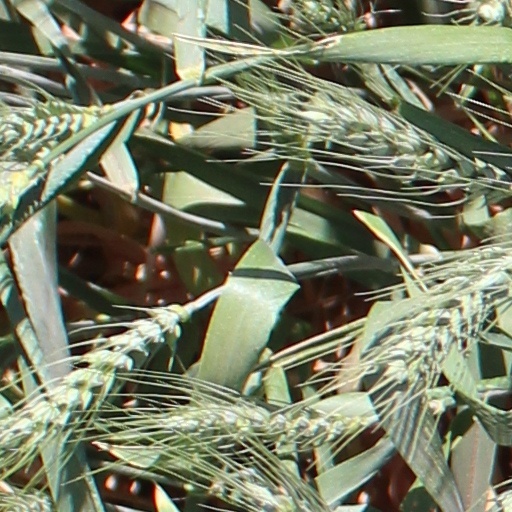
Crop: wheat